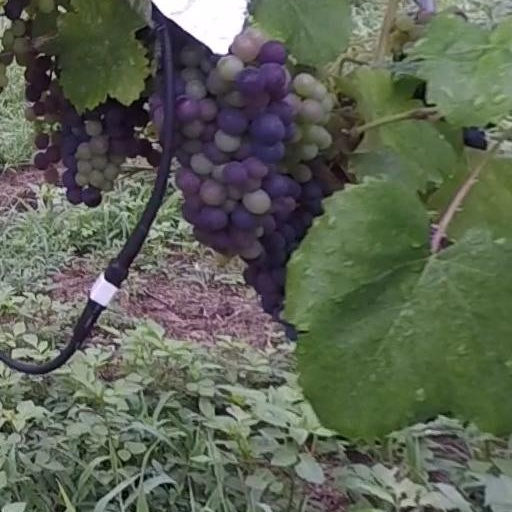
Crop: grape